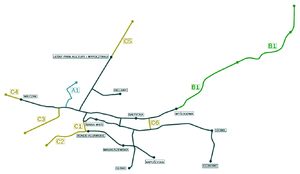
Le tramway de Bydgoszcz est le réseau de tramway de la ville de Bydgoszcz. Créé en 1888, il comporte actuellement 9 lignes, dont une touristique avec une rame historique.